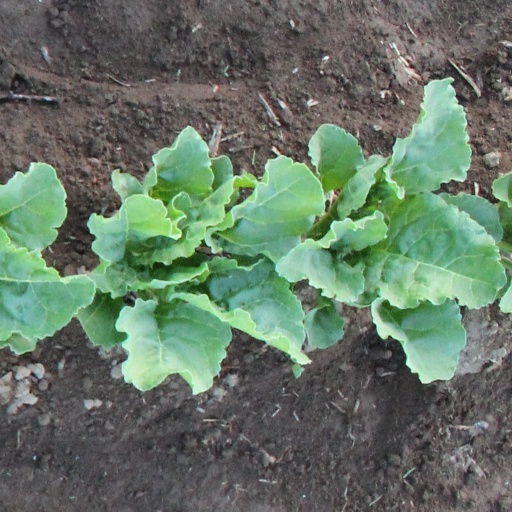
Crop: sugar beet